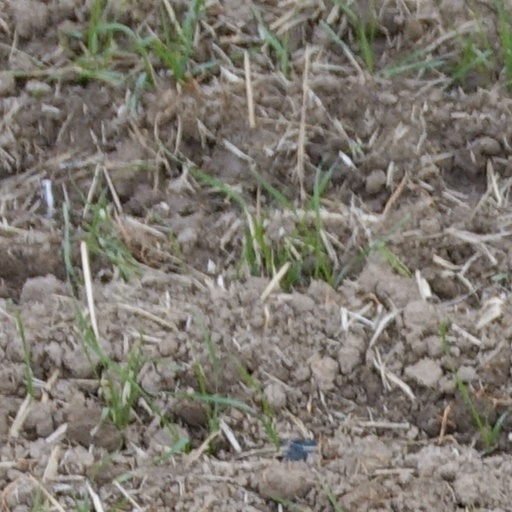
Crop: wheat